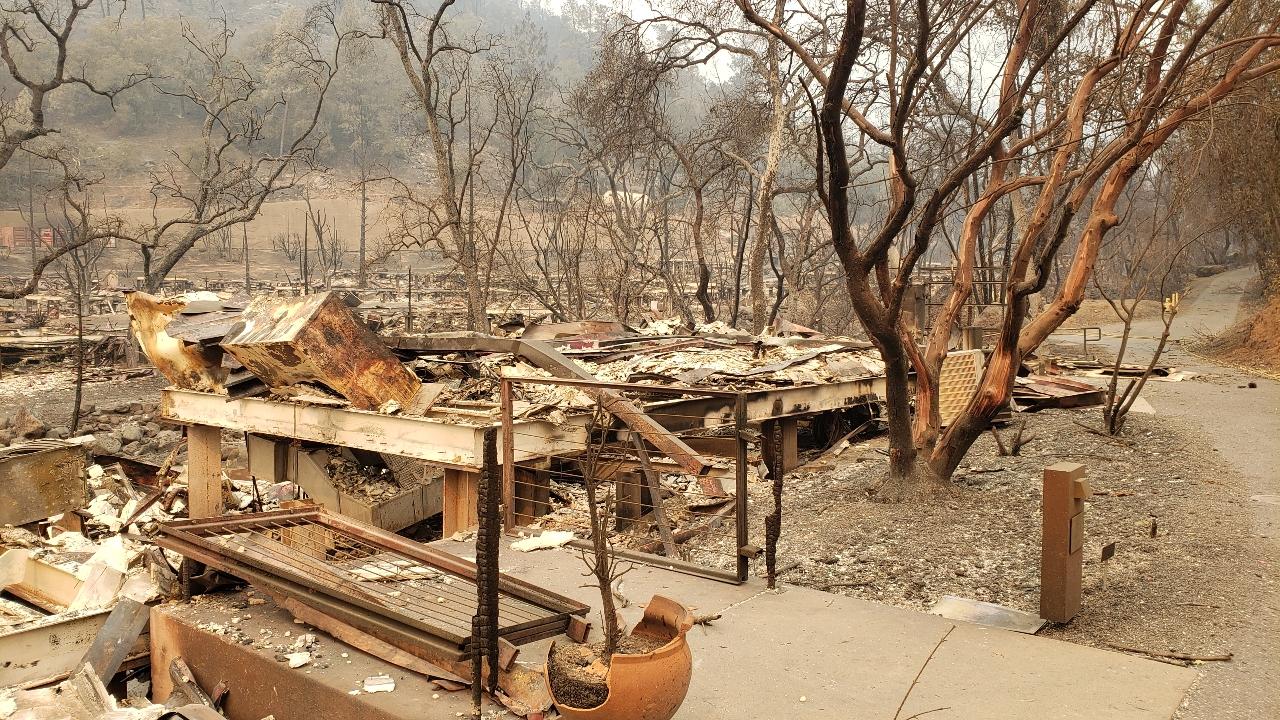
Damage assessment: destroyed